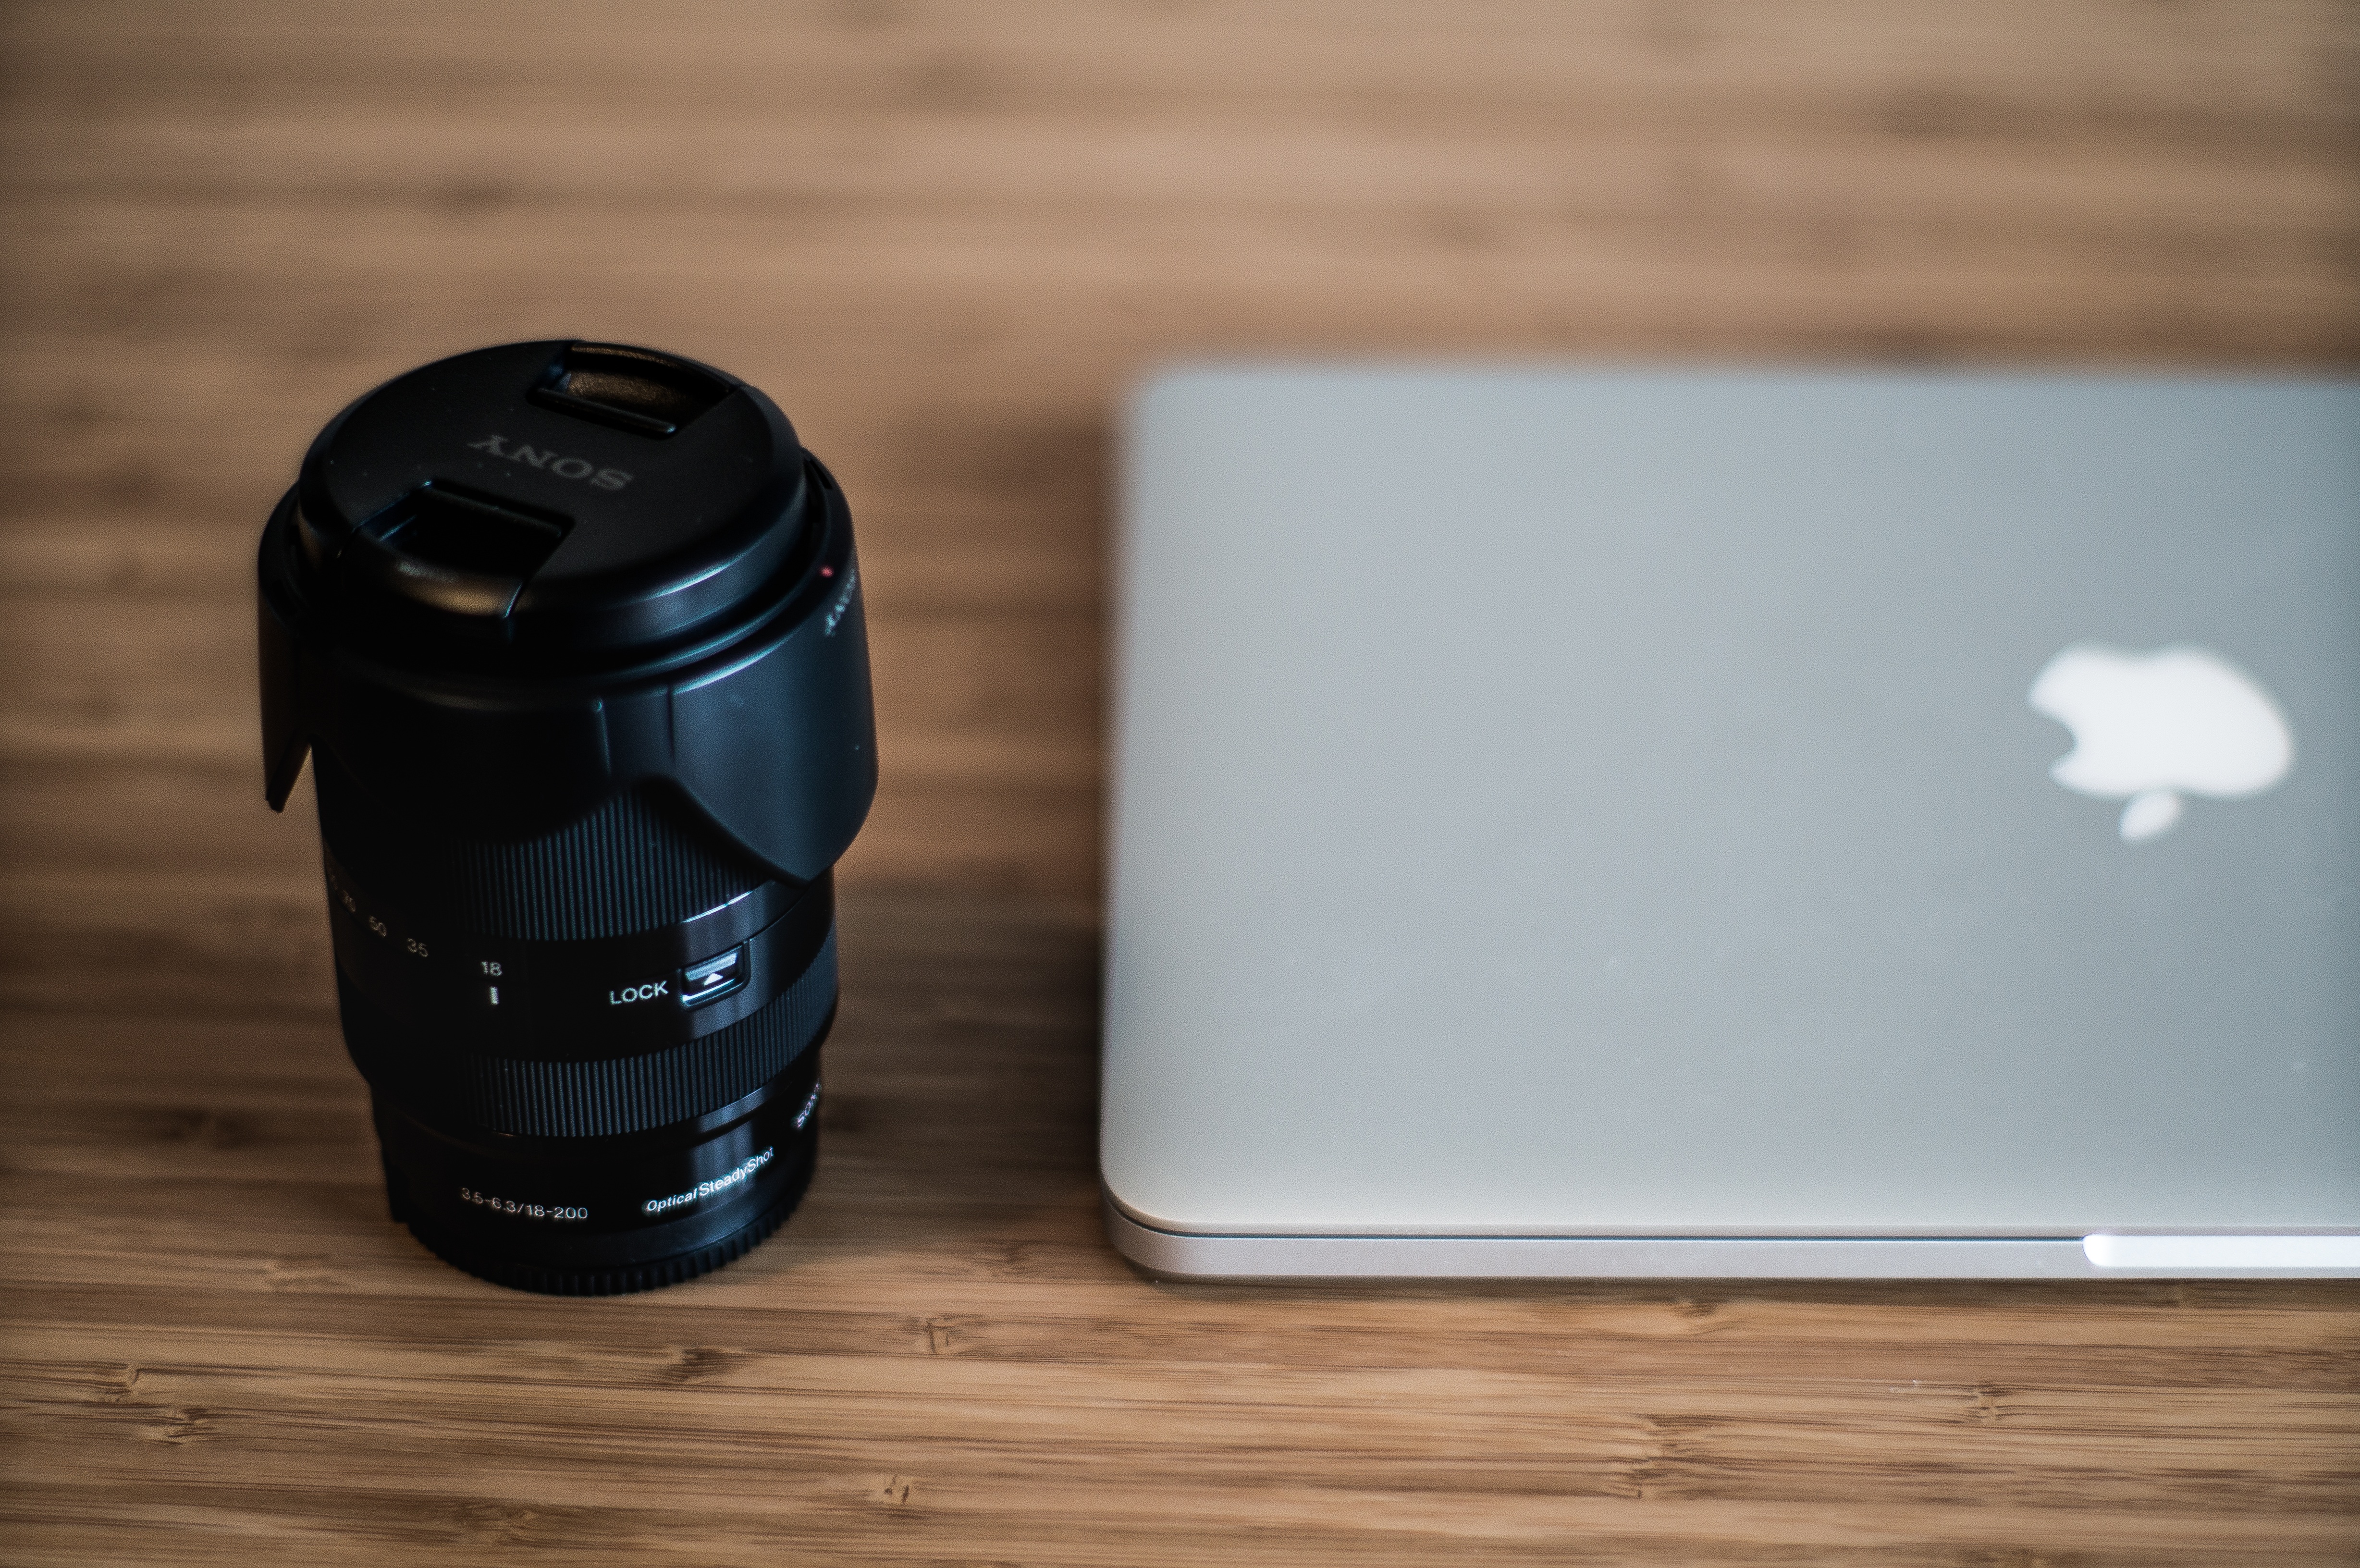
white, black, lighting, mobile phone, product, camera lens